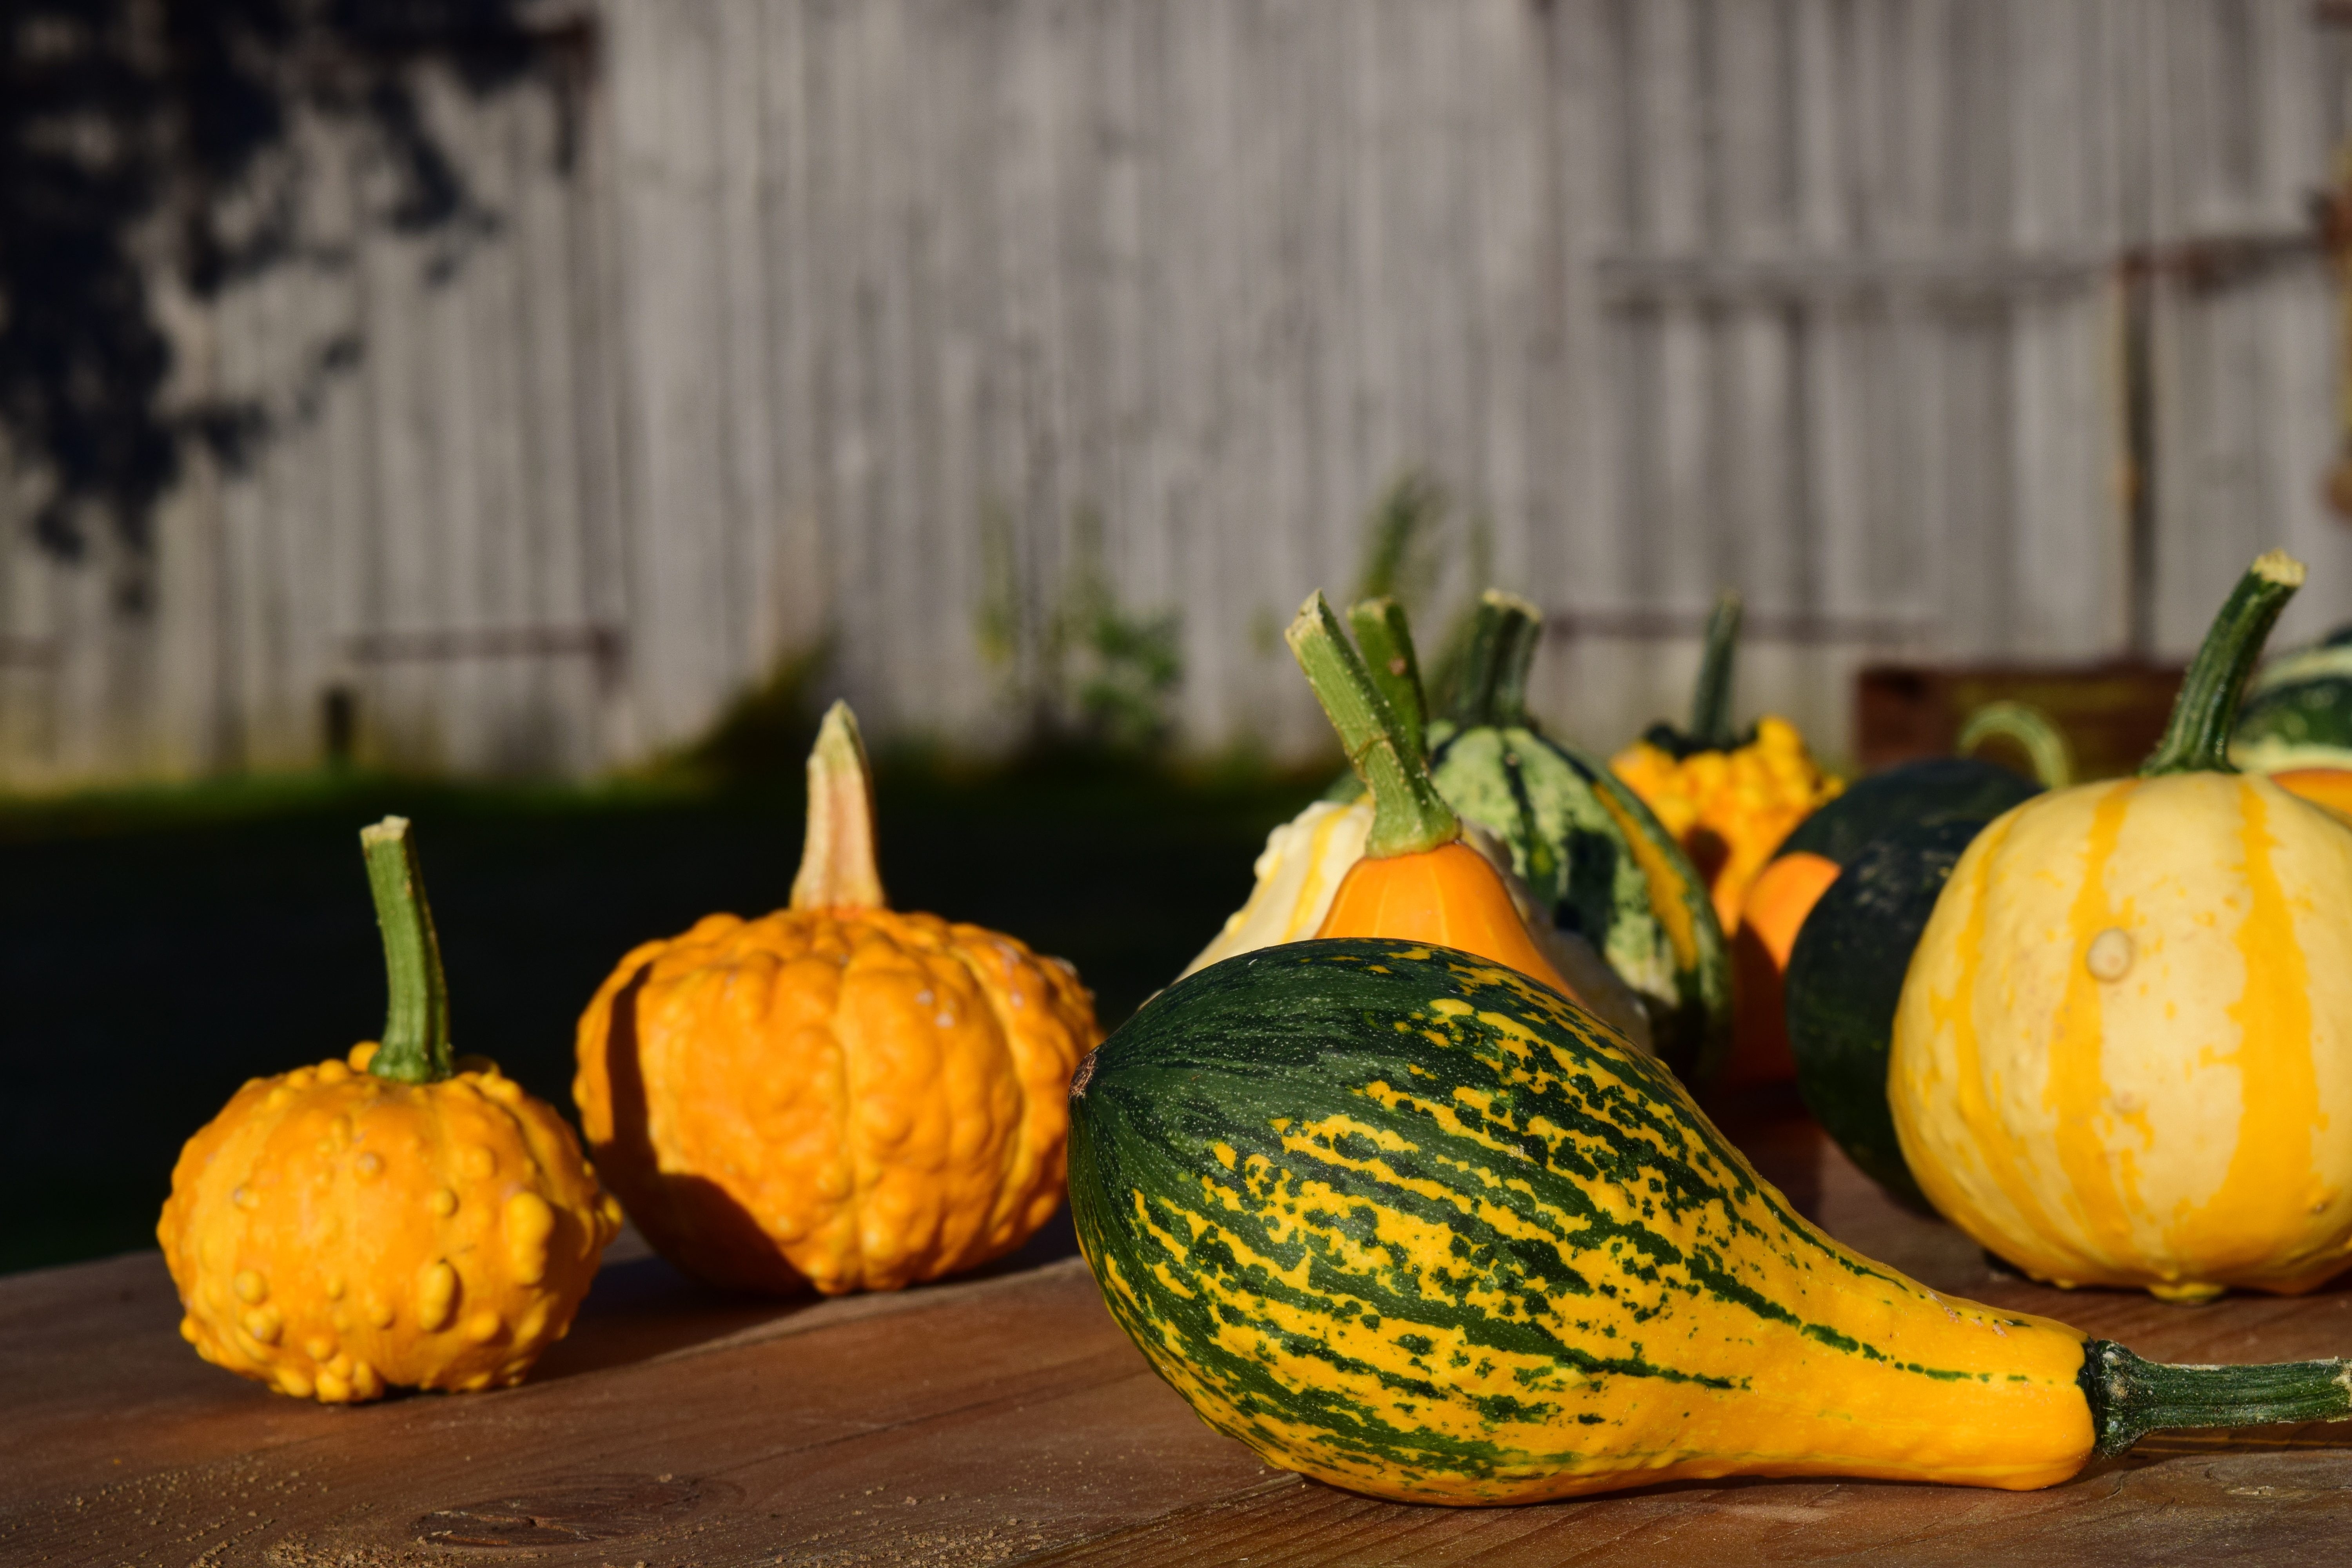
plant, fruit, flower, decoration, rural, food, harvest, produce, vegetable, autumn, pumpkin, halloween, yellow, agriculture, gourd, ornament, beautiful, calabaza, carving, late summer, pumpkins, cucurbita, decorative squashes, flowering plant, still life photography, winter squash, land plant, cucumber gourd and melon family